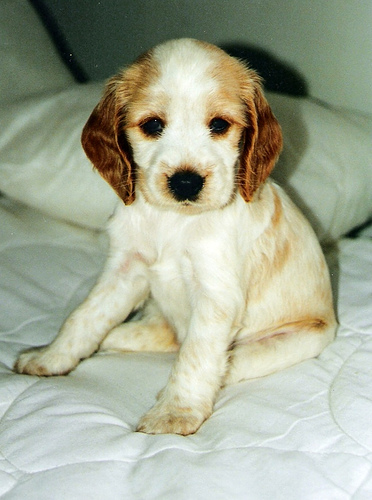
Breed: english cocker spaniel